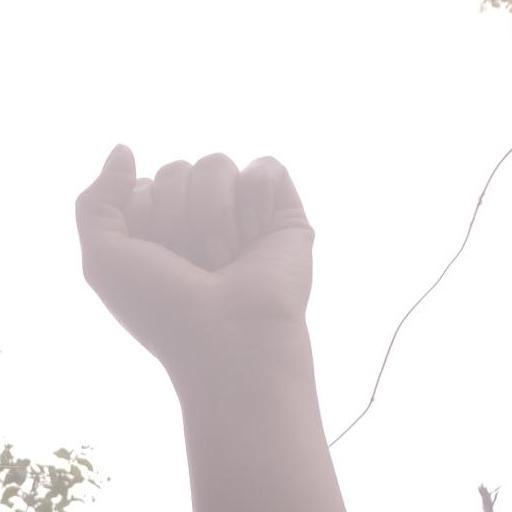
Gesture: fist